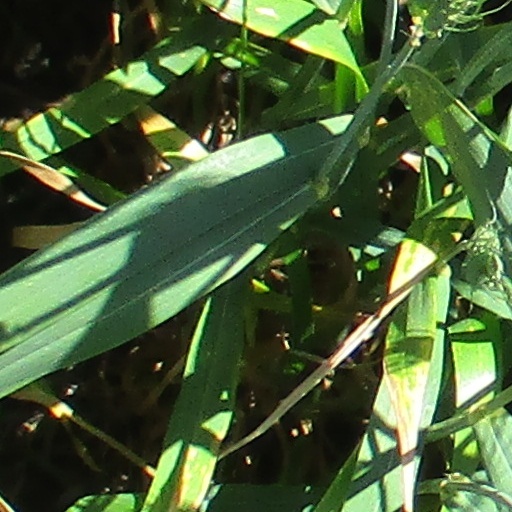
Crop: wheat